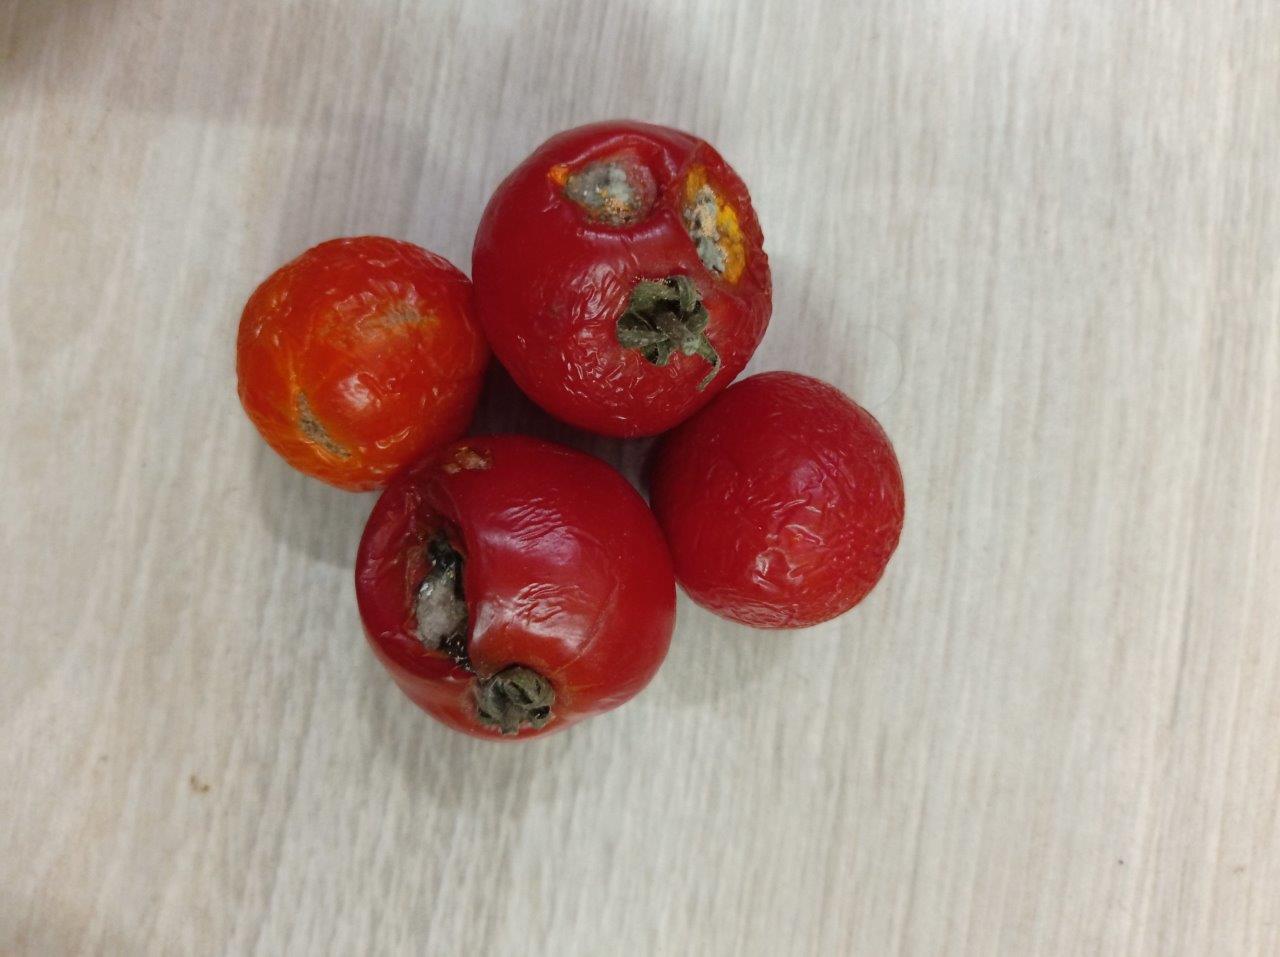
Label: Rotten